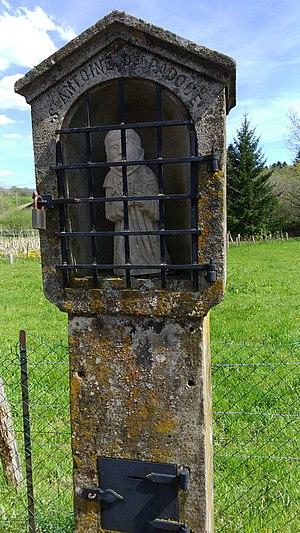
Statue de saint Antoine de Padoue à Esmoulières.
Esmoulières est une commune française située dans le département de la Haute-Saône, en région Bourgogne-Franche-Comté.